Liberal Party of Canada Rat Pack

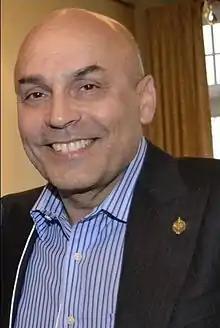
John Nunziata

Nunziata was expelled from the Liberal Party in 1996 for voting against the budget. He then ran—and won—as an independent candidate in the 1997 federal election and then lost to Liberal Alan Tonks in 2000. Tobin left Parliament in 1996 to become leader of the Newfoundland Liberal Party; he served as that province's premier until returning to Parliament in 2000.